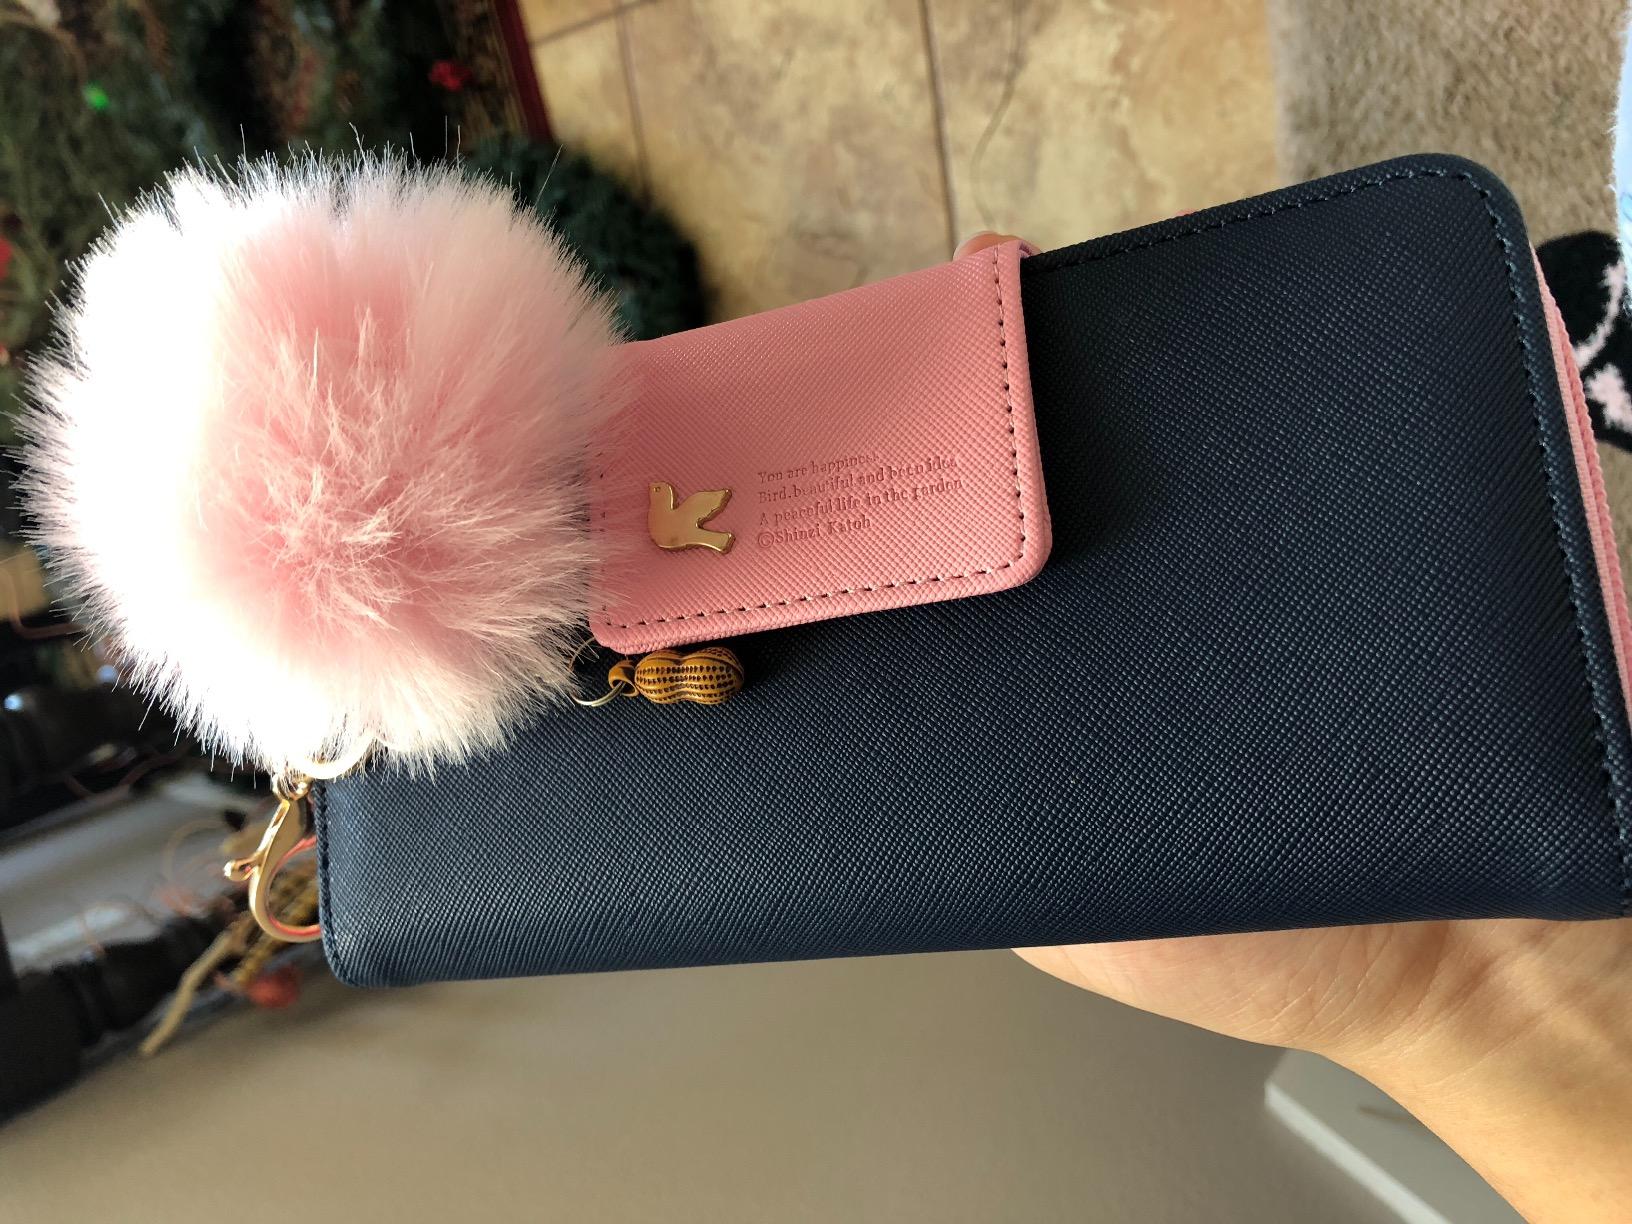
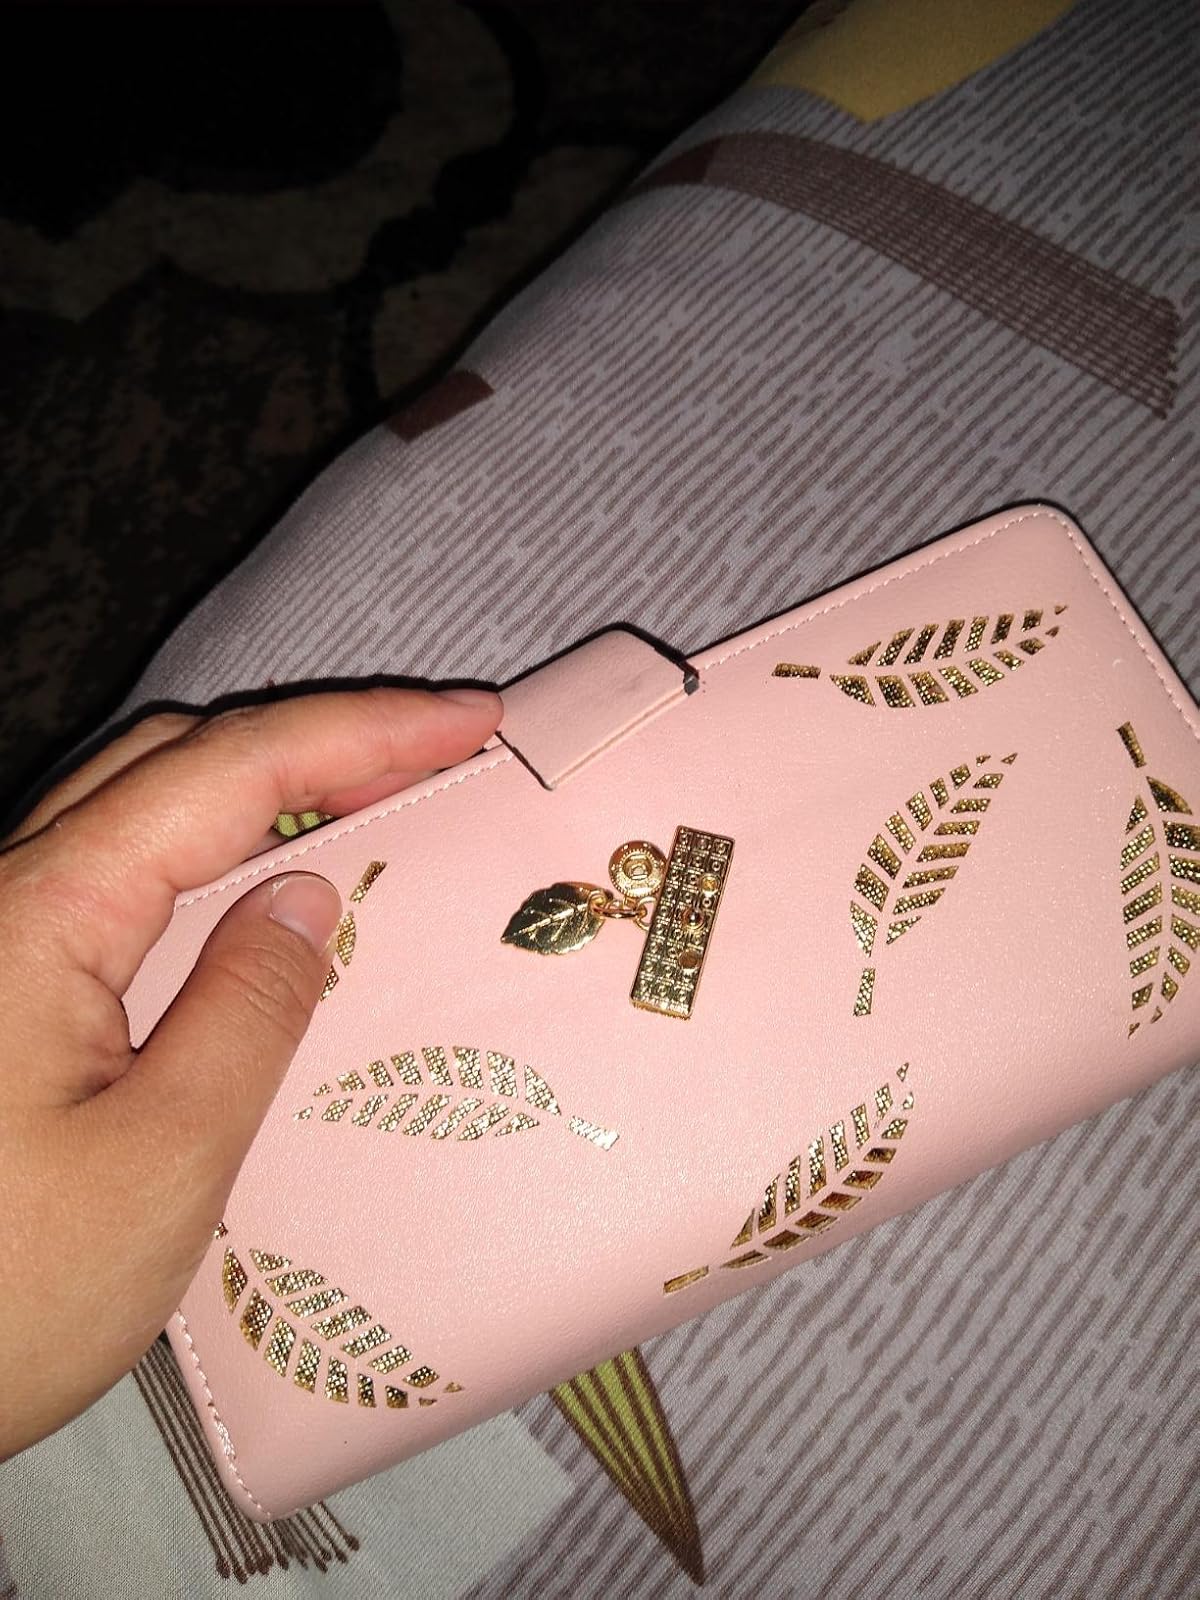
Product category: accessories_handbag
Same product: no